Goal of the Year (AFL)

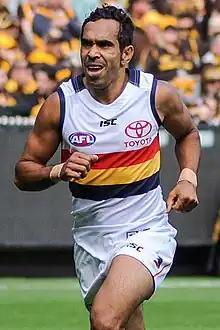
Eddie Betts has won Goal of the Year on a record four occasions – once for Carlton (2006) and thrice for Adelaide (2015, 2016 and 2019)

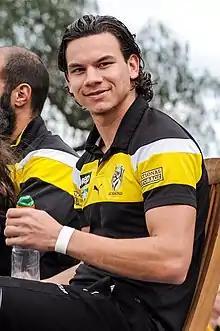
Daniel Rioli (Richmond) was awarded the 2017 Goal of the Year.

The Goal of the Year is a competition for the best goal kicked in the Australian Football League (AFL) during that season. It is run in conjunction with the Mark of the Year competition and is currently sponsored by Rebel Sport. The winner is awarded the Phil Manassa Medal. The concept of awards for the goal and mark of the year is thought to have been initiated in 1970, as an unofficial award given by the media to Alex Jesaulenko following his famous mark in that season's grand final. The official awards were first given in 2001. Eddie Betts has been awarded Goal of the Year on an unparalleled four occasions (2006, 2015, 2016 and 2019), the most of any player, and is the only player to win the award in consecutive seasons.